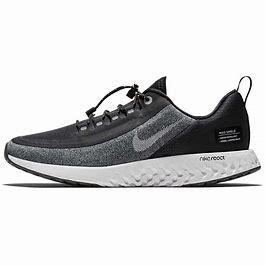
Brand: Nike
Model: Legend React